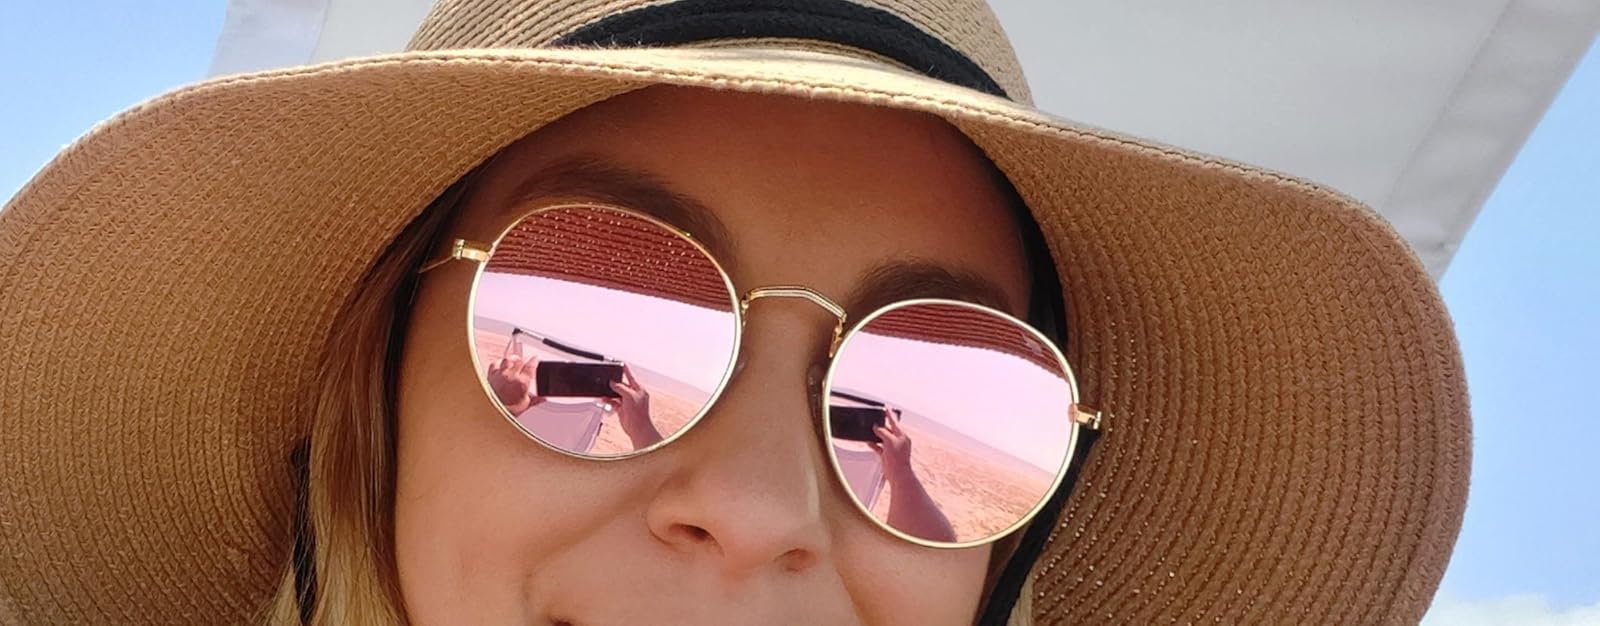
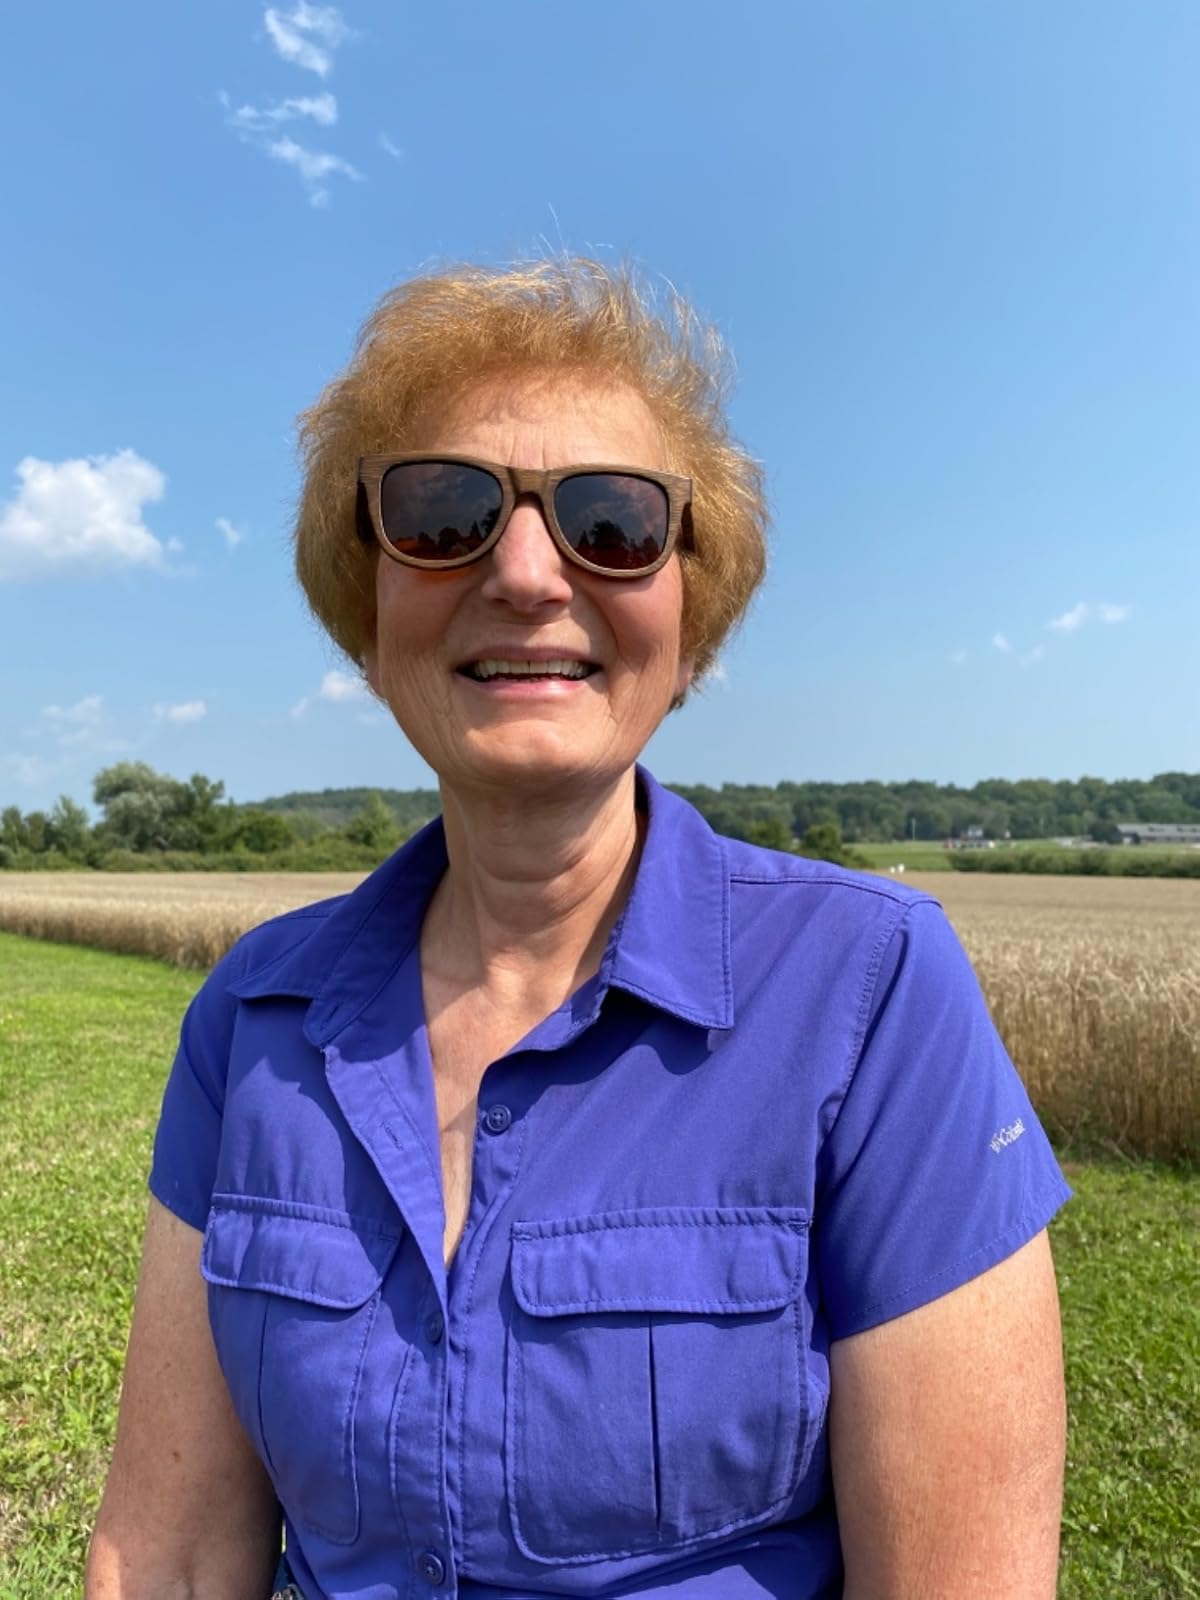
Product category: accessories_sunglasses
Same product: no